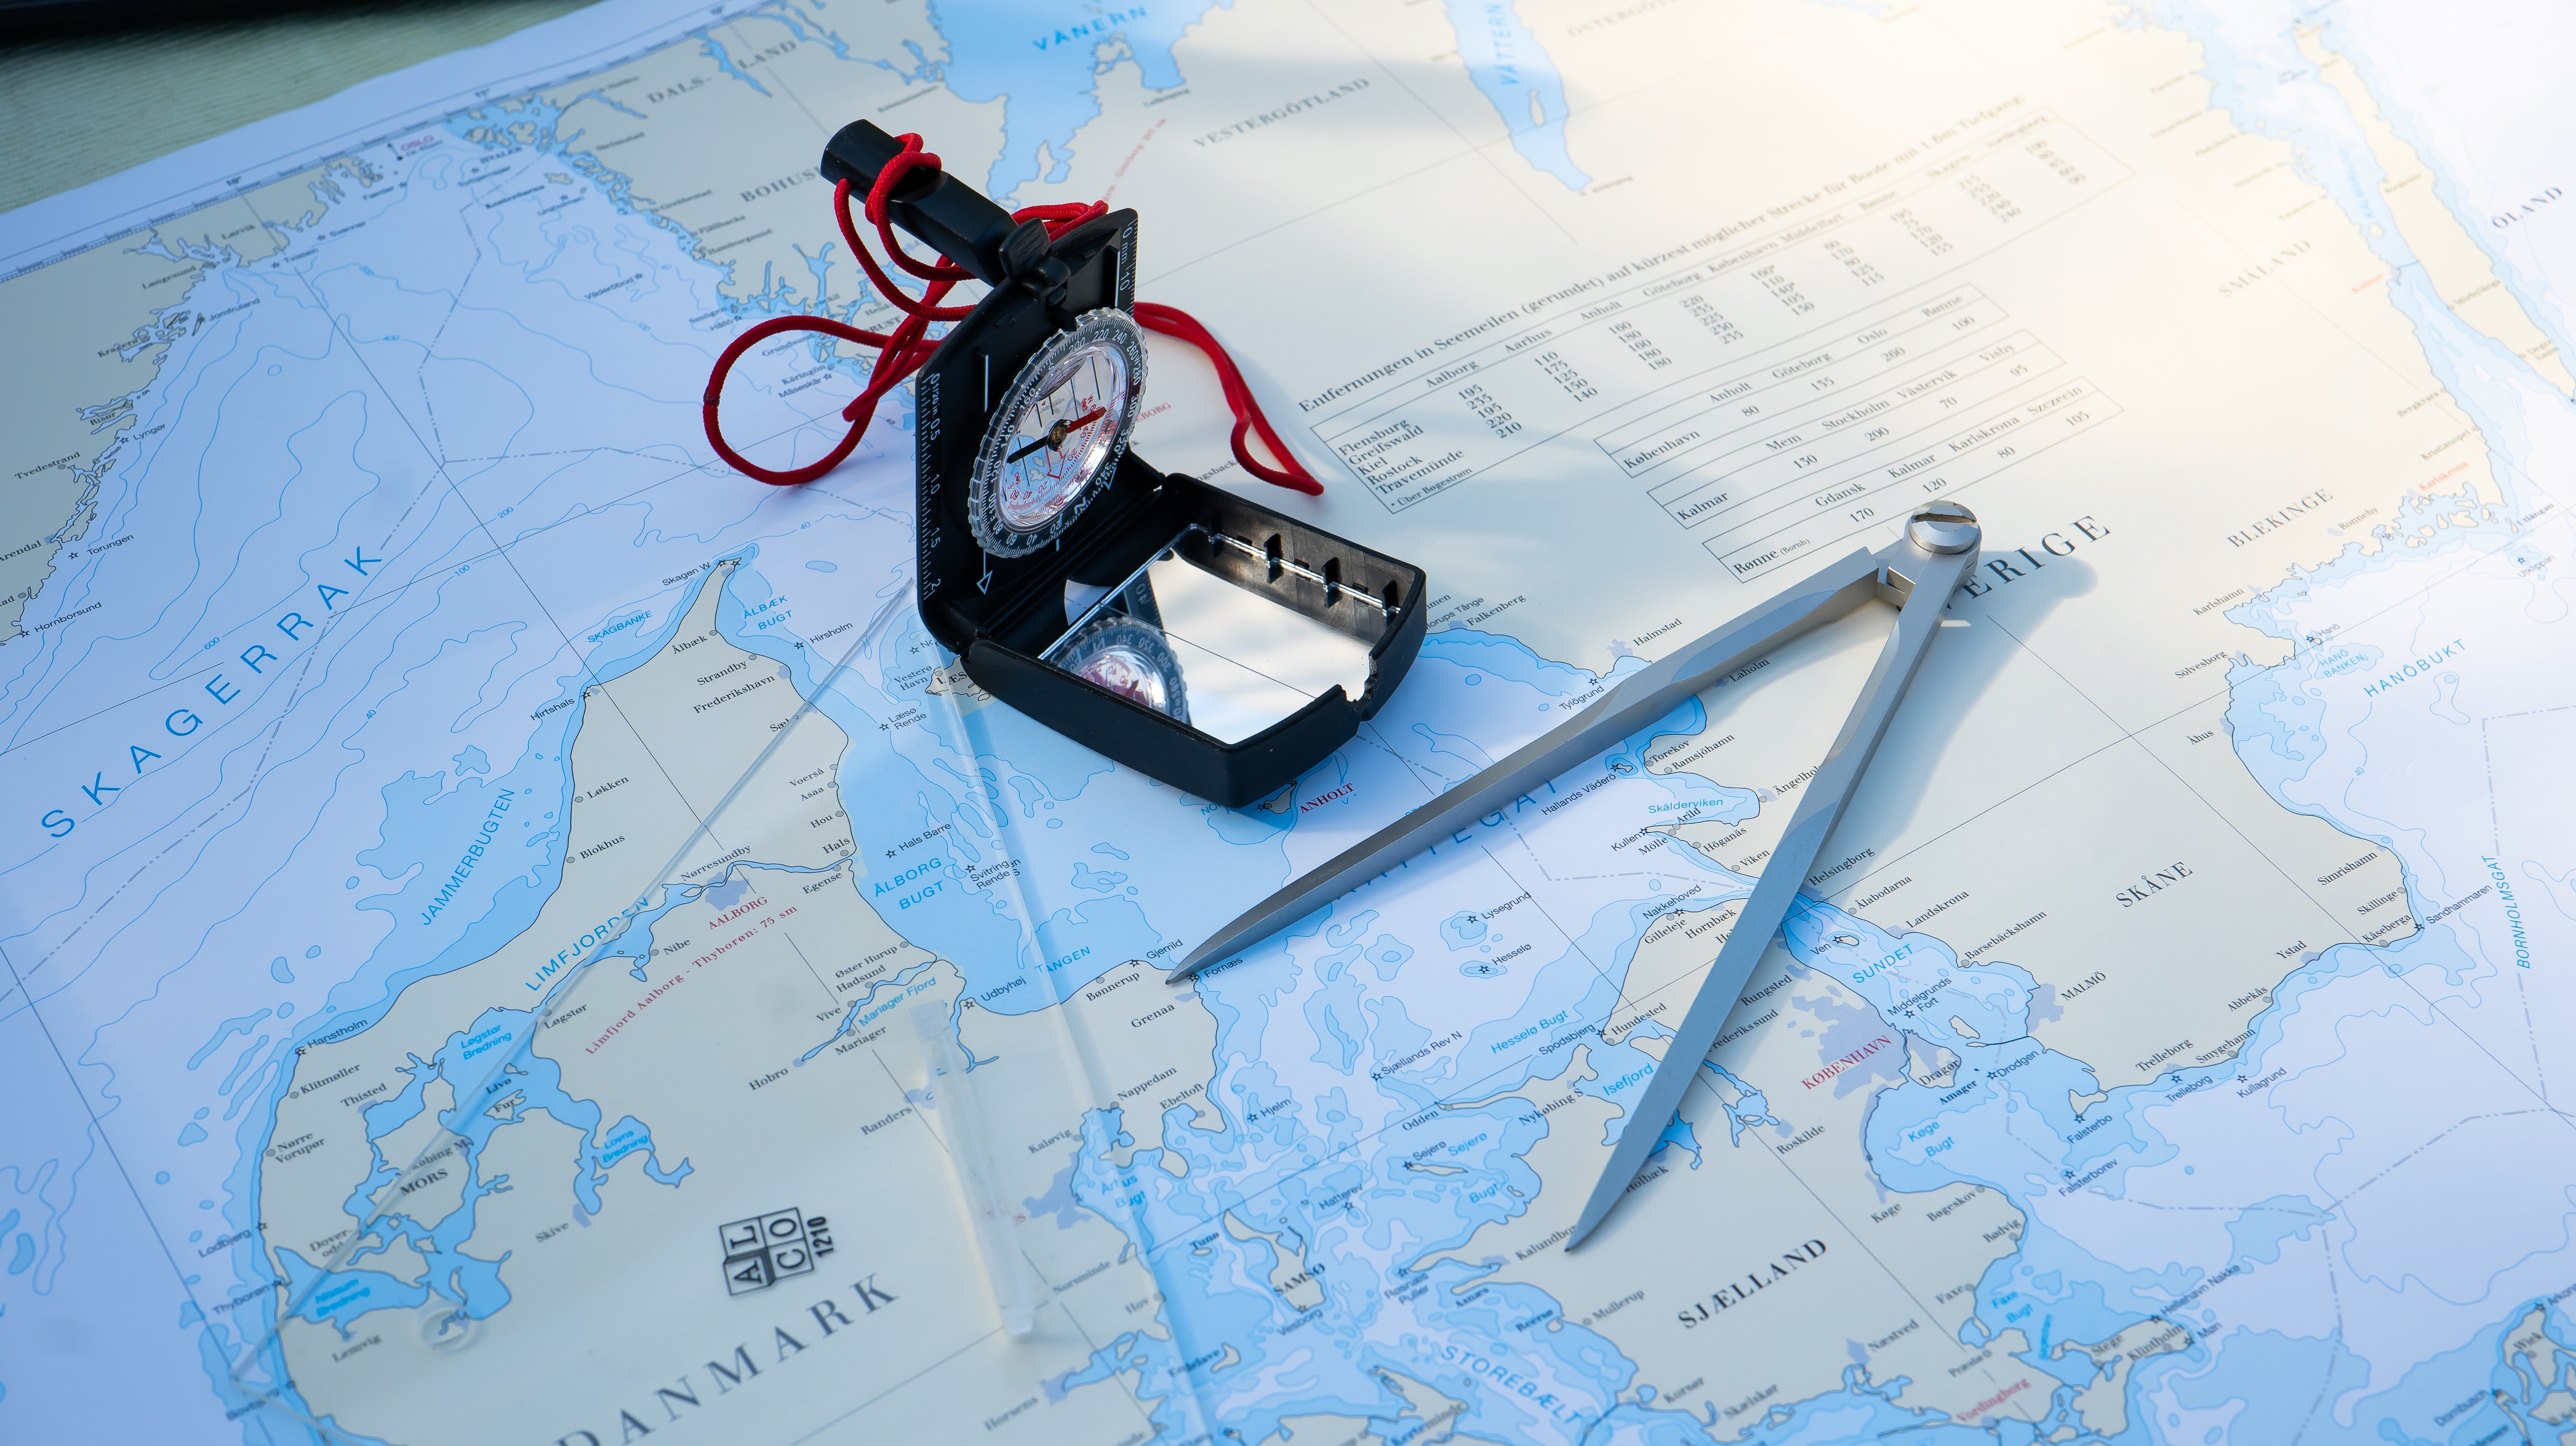
map, world, office supplies, font, eyewear, gadget, automotive design, electrical wiring, engineering, writing implement, cable, pen, wire, electric blue, electronic engineering, communication device, audio equipment, ink, paper, recreation, stationery, urban design, writing, Office instrument, illustration, bicycle handlebar, office equipment, display device, diagram, atlas, table, paper product, electronic component